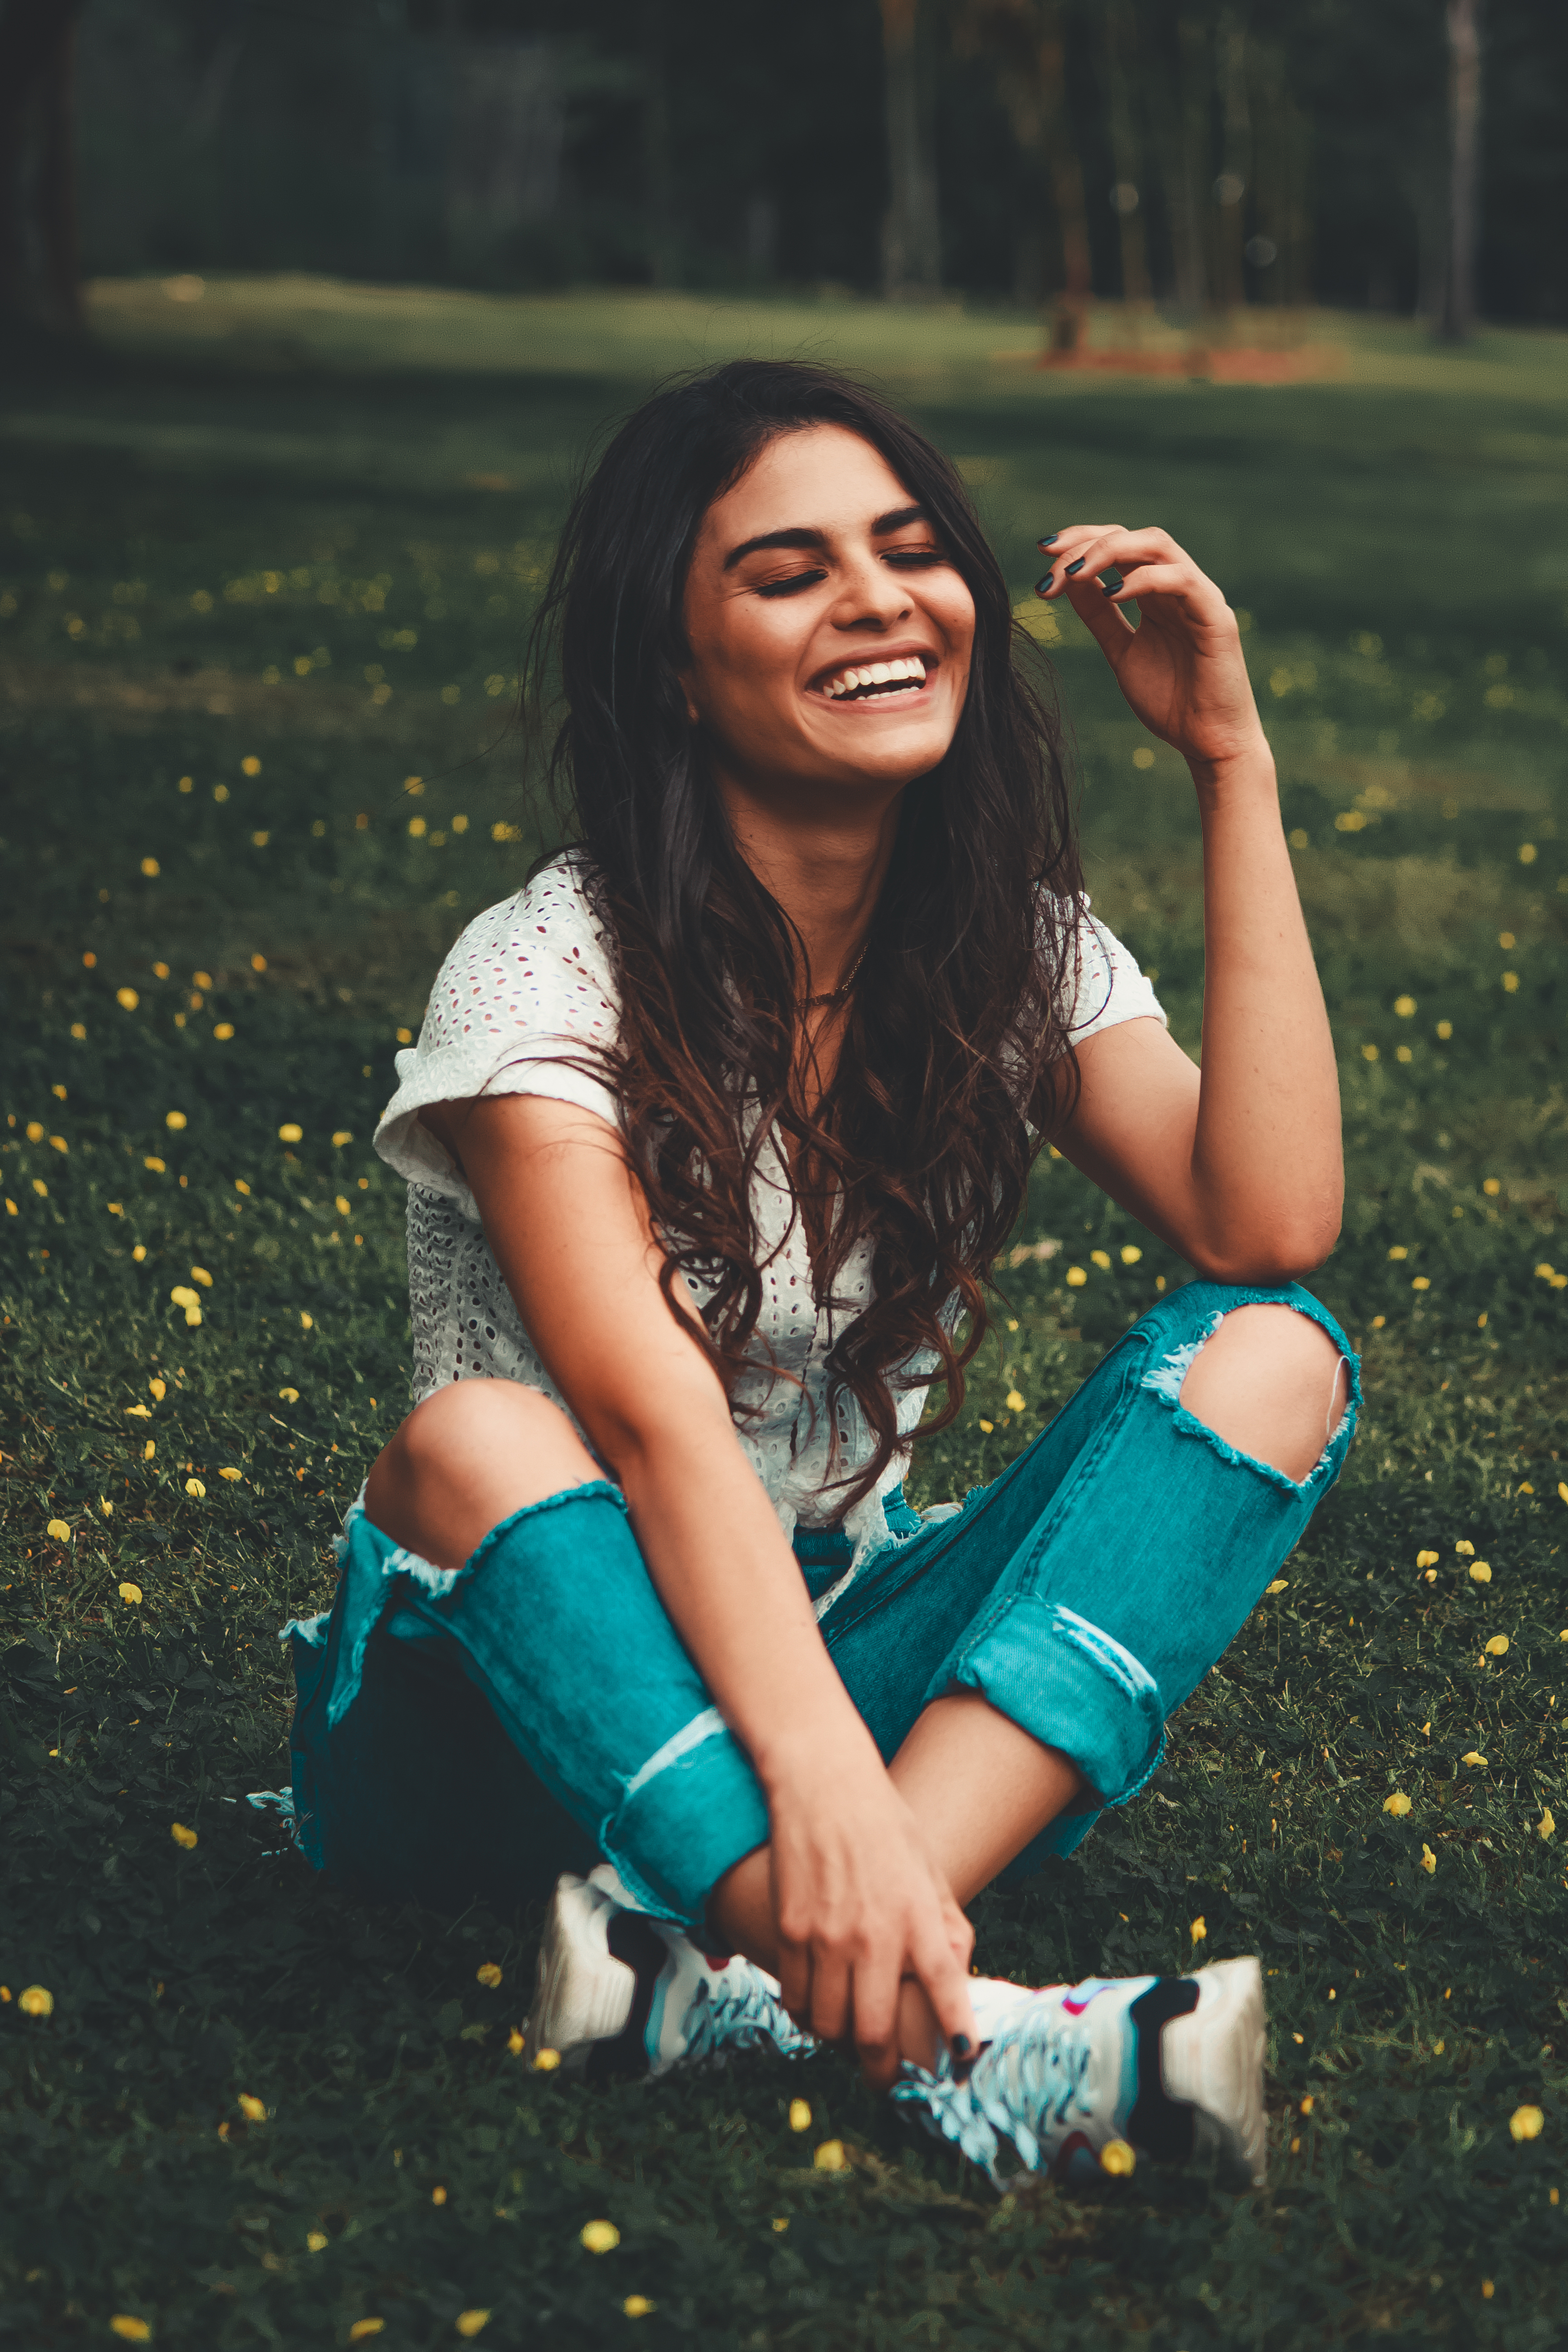
girl, People in nature, hair, green, lady, facial expression, grass, beauty, smile, skin, sitting, light, pink, leaf, long hair, cool, hairstyle, fun, sunlight, tree, photography, eye, happy, lip, footwear, brown hair, summer, photo shoot, spring, leg, human leg, dress, black hair, plant, laugh, fawn, Tints and shades, model, shoe, flower